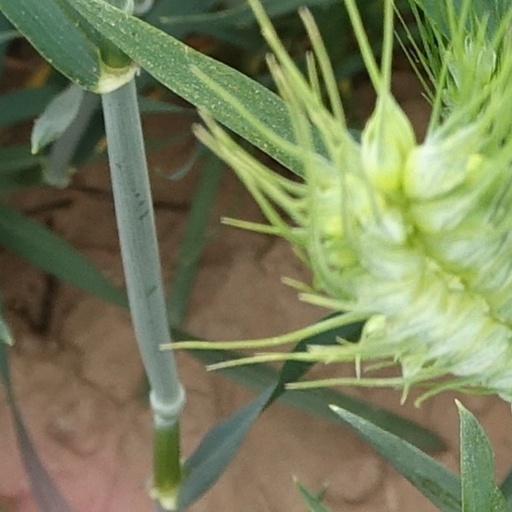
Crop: wheat